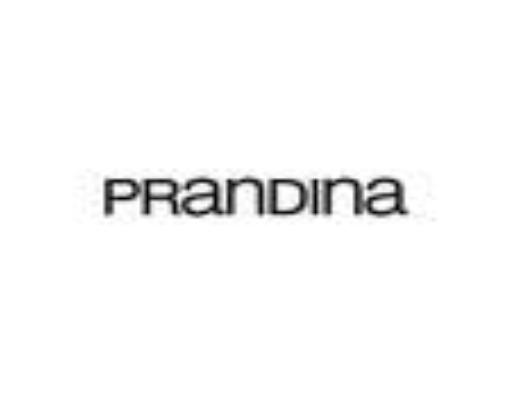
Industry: Necessities